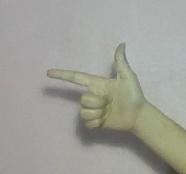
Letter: yaa